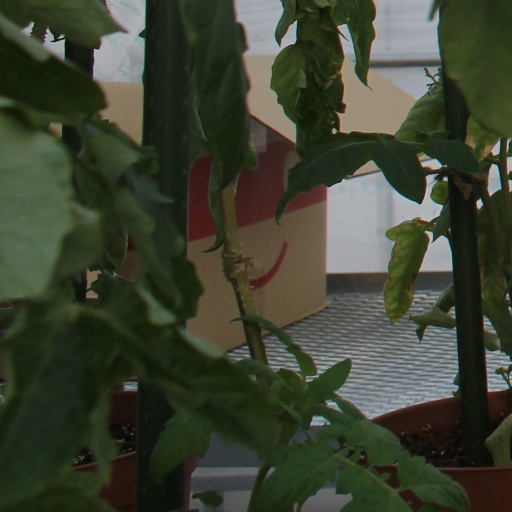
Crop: tomato